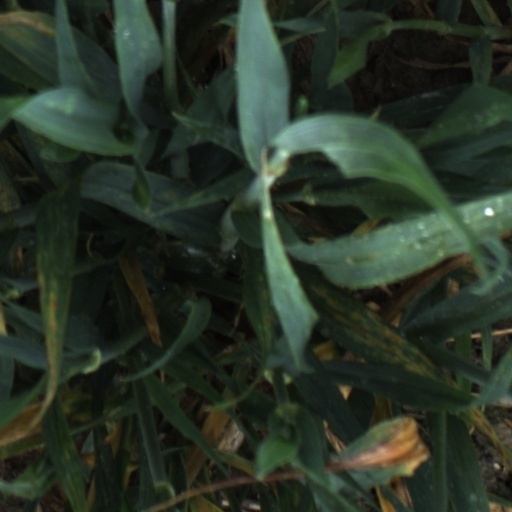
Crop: wheat